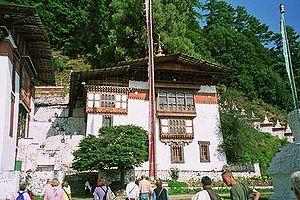
Bumthang est l'un des 20 dzongkhags qui constituent le Bhoutan.